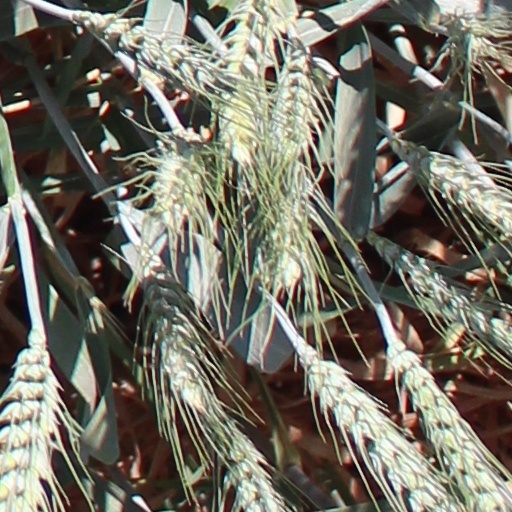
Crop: wheat